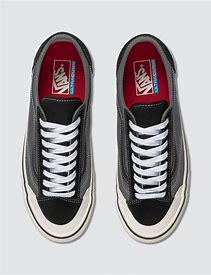
Brand: Vans
Model: Style 36 Decon Sf Skate